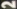
Number: 2